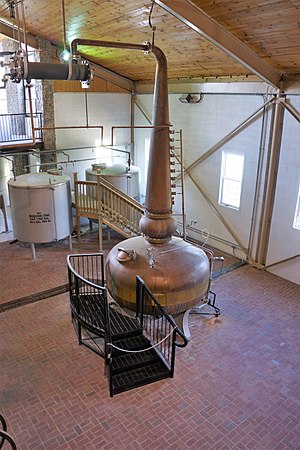
Amerikansk whisky / Produktion af amerikansk whiskey / De grundlæggende trin
Eksempel på en Pot Still hos producenten Willett. Bemærk den gradvise indsnævring i toppen til det der ender med en såkaldt "svanehals". Lugen på basen åbnes dagligt for at tillade rengøring.
The iconic pot still from Willett Distillery
"Amerikansk whiskey er betegnelsen for de whiskeyprodukter der fremstilles i USA. Som i Irland staves whiskey med et ""e"" - i modsætning til skotsk whisky der er uden ""e"". Grundlæggende er whiskey øl der er blevet destilleret - typisk to gange. Officielt er der omkring 35 forskellige typer amerikansk whiskey. I USA er det Alcohol and Tobacco Tax and Trade Bureau der definerer de officielle standarder – og man kan se en liste over alle de forskellige typer på deres såkaldte Beverage Alcohol Manual.